Traps n' Gemstones

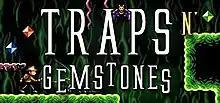

Traps n’ Gemstones is a mobile game developed by Swedish indie studio Donut Games and published on July 23, 2014. It is available on iOS and Android.